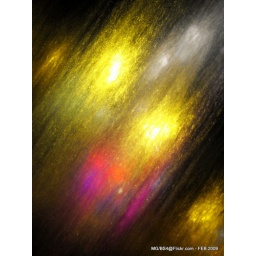
This 70ft high stainless steel water tower was erected in 2000.